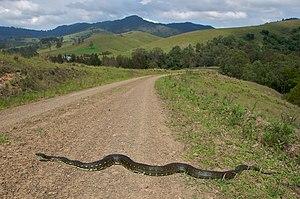
Morelia spilota, le Python tapis est une espèce de serpents de la famille des Pythonidae.